SZD-19 Zefir

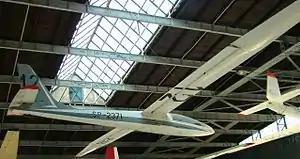
SZD19-2A Zefir 2A in the Polish Aviation Museum

The SZD-19 Zefir ("Szybowcowy Zakład Doświadczalny" - Glider Experimental Works) is a single-seat glider aircraft that was designed and built in Poland from 1957.